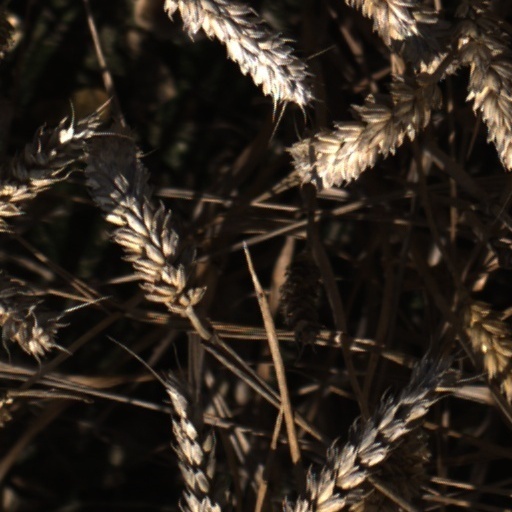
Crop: wheat